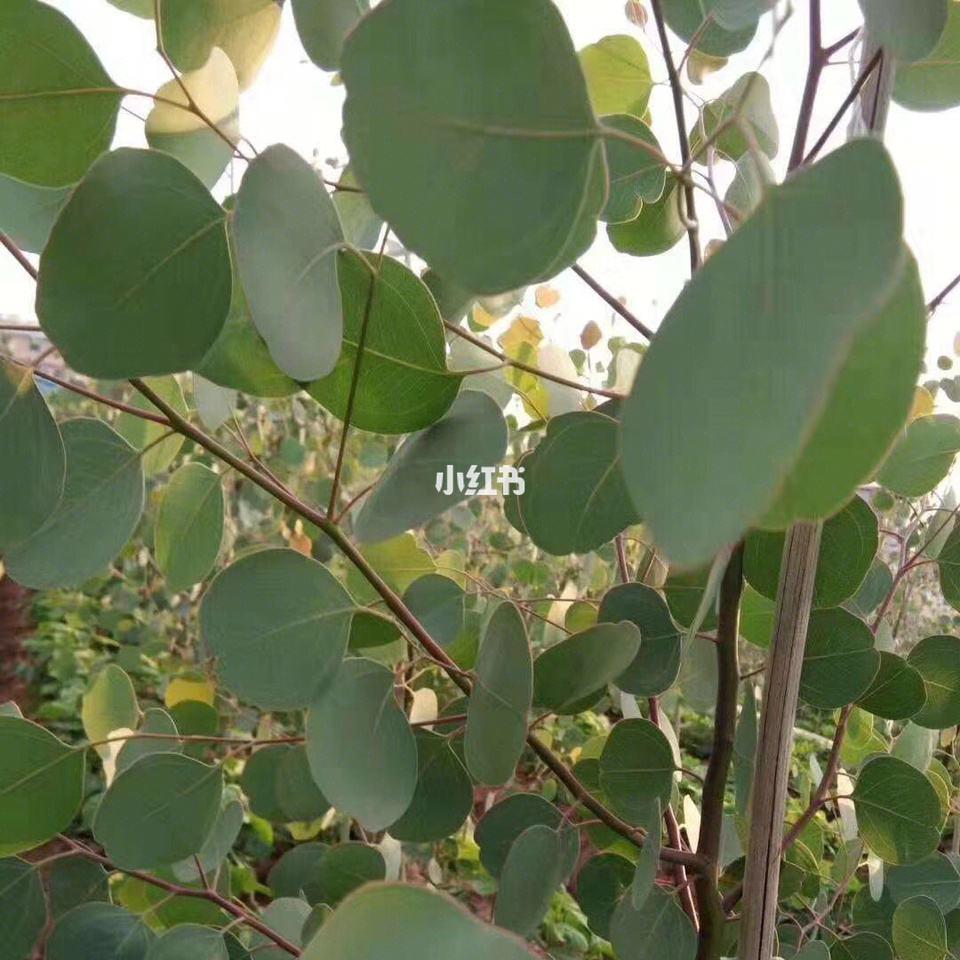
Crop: apple
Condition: healthy